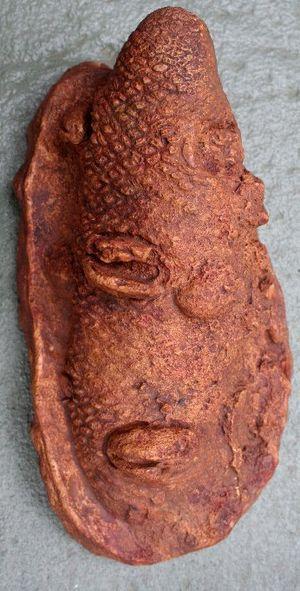
Banksia archaeocarpa, est une espèce d'arbuste buissonnant disparue, qui appartenait au genre Banksia de la famille des Proteaceae. On ne le connait que par un cône fossile retrouvé dans le parc naturel de Kennedy Range en Australie-Occidentale et datant du milieu de l'Eocène. Décrit en 1983 Ken McNamara, il ressemble fortement à Banksia attenuata.